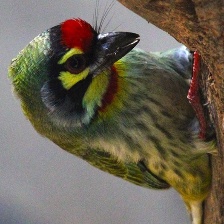
Species: COPPERSMITH BARBET
Scientific name: MEGALAIMA HAEMACEPHALA